Hegge Stave Church

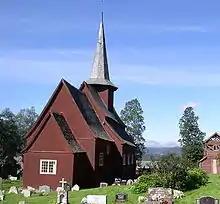
View of the church

Hegge Stave Church is a 13th-century stave church in Norway. It is a parish church of the Church of Norway in Øystre Slidre Municipality in Innlandet county. It is located in the village of Hegge. It is the church for the Hegge parish which is part of the Valdres prosti (deanery) in the Diocese of Hamar. The brown, wooden church was built in a long church design around the year 1216 using plans drawn up by an unknown architect. The church seats about 150 people.